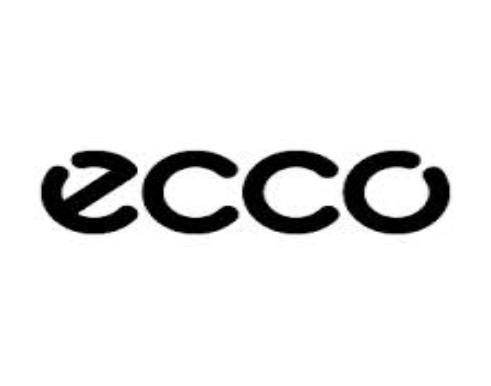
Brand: Ecco
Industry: Clothes